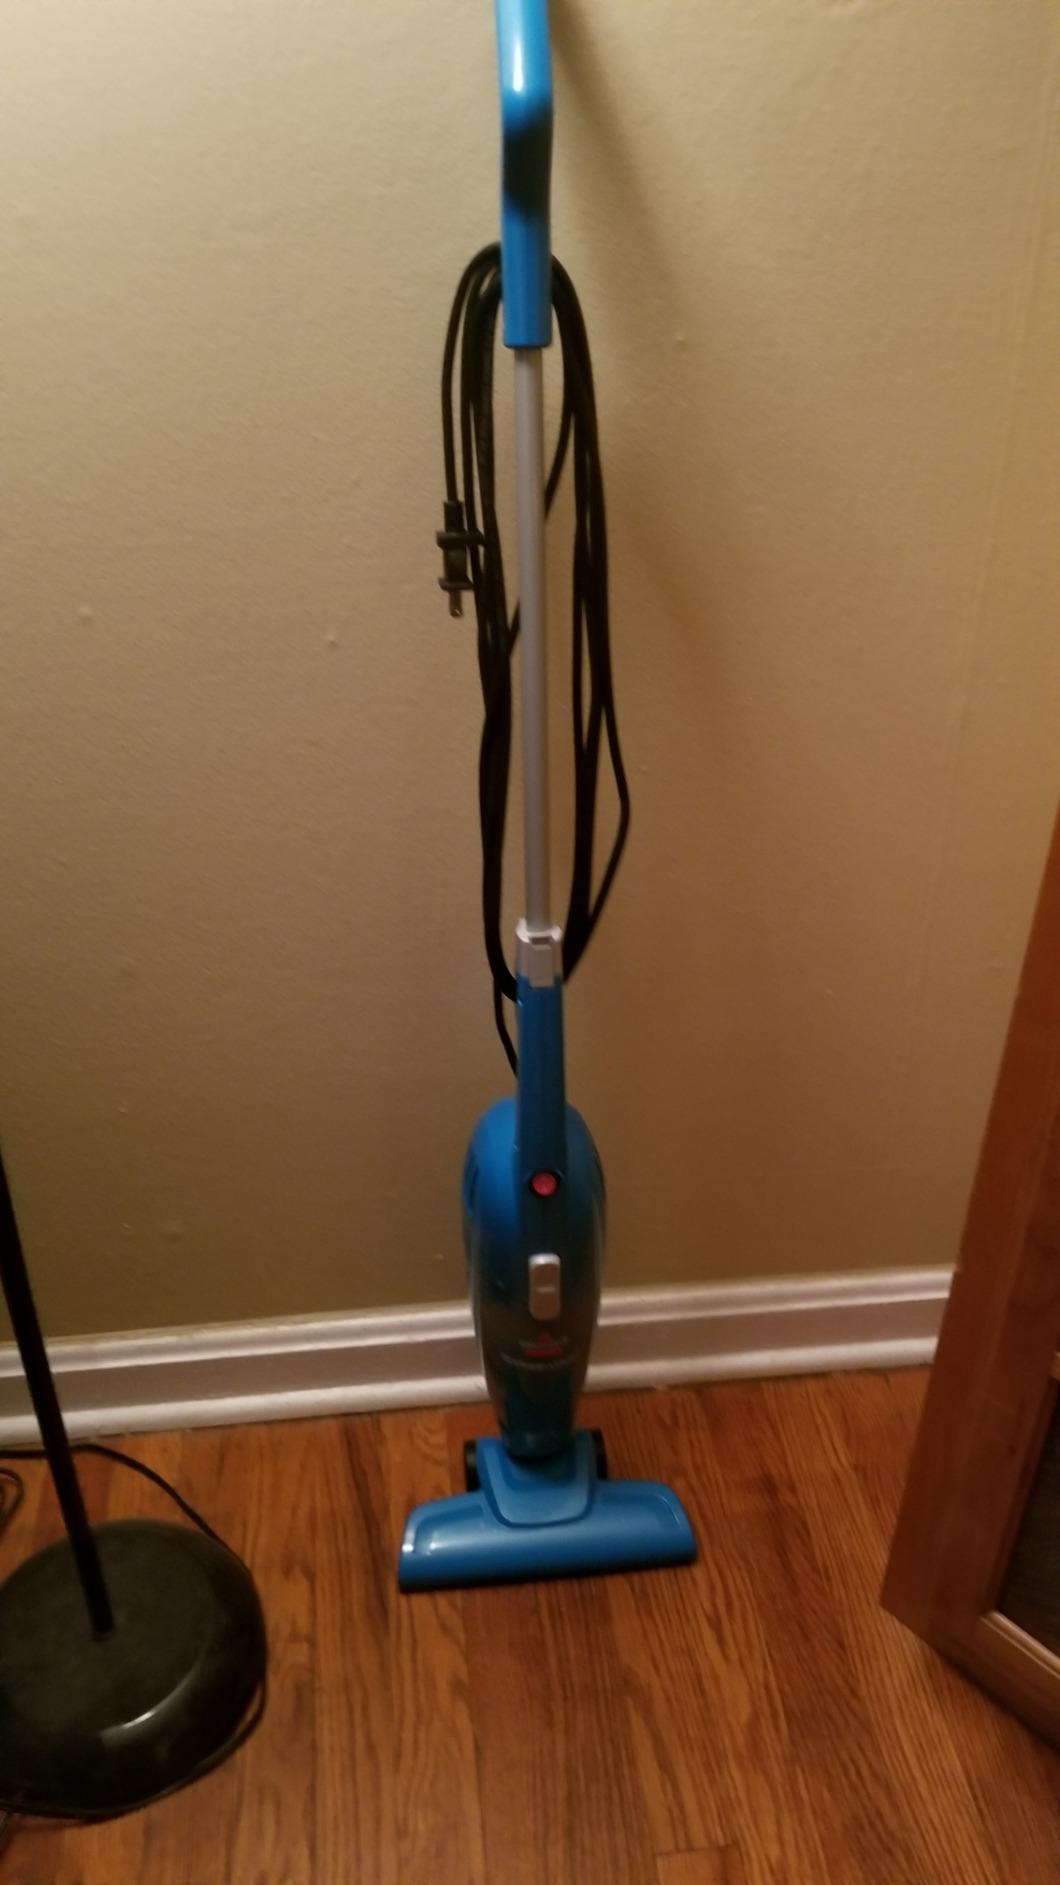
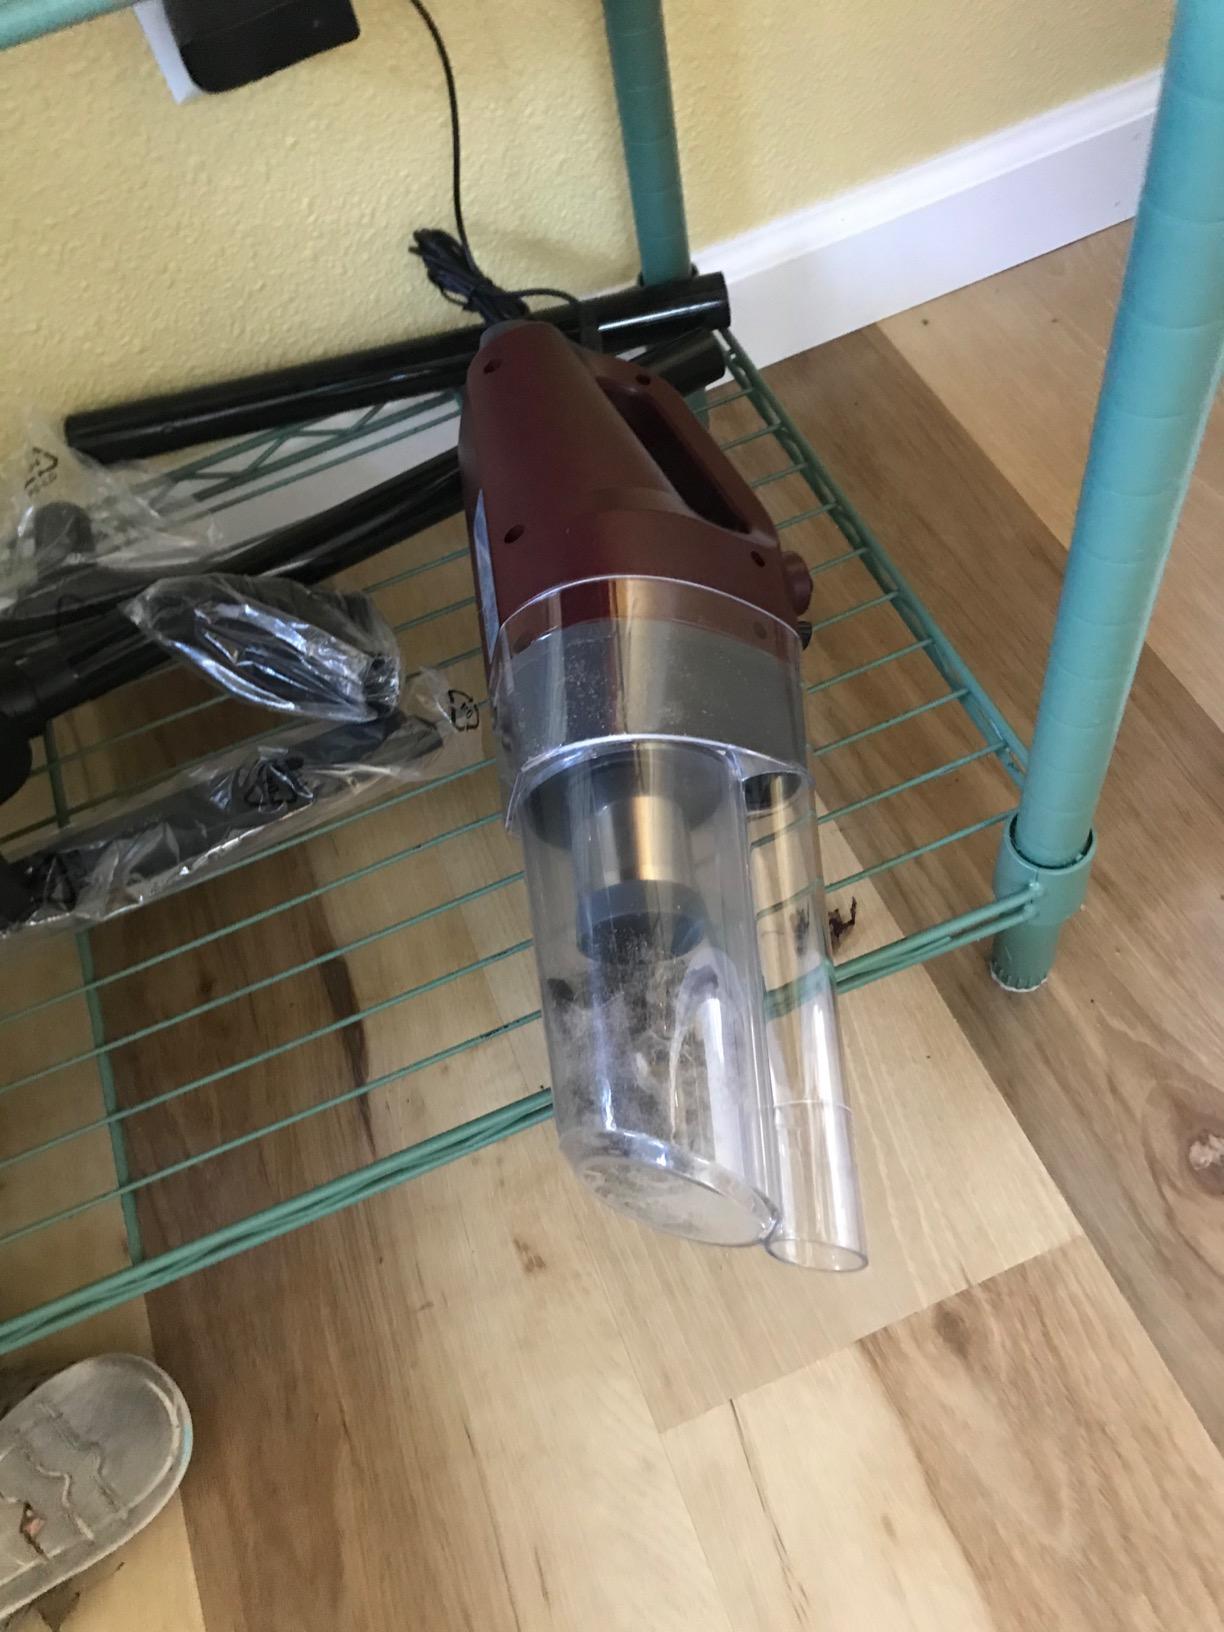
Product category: items_vacuum
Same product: no